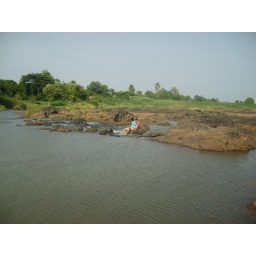
Soham and Sameer on the rocks in the river Krishna.